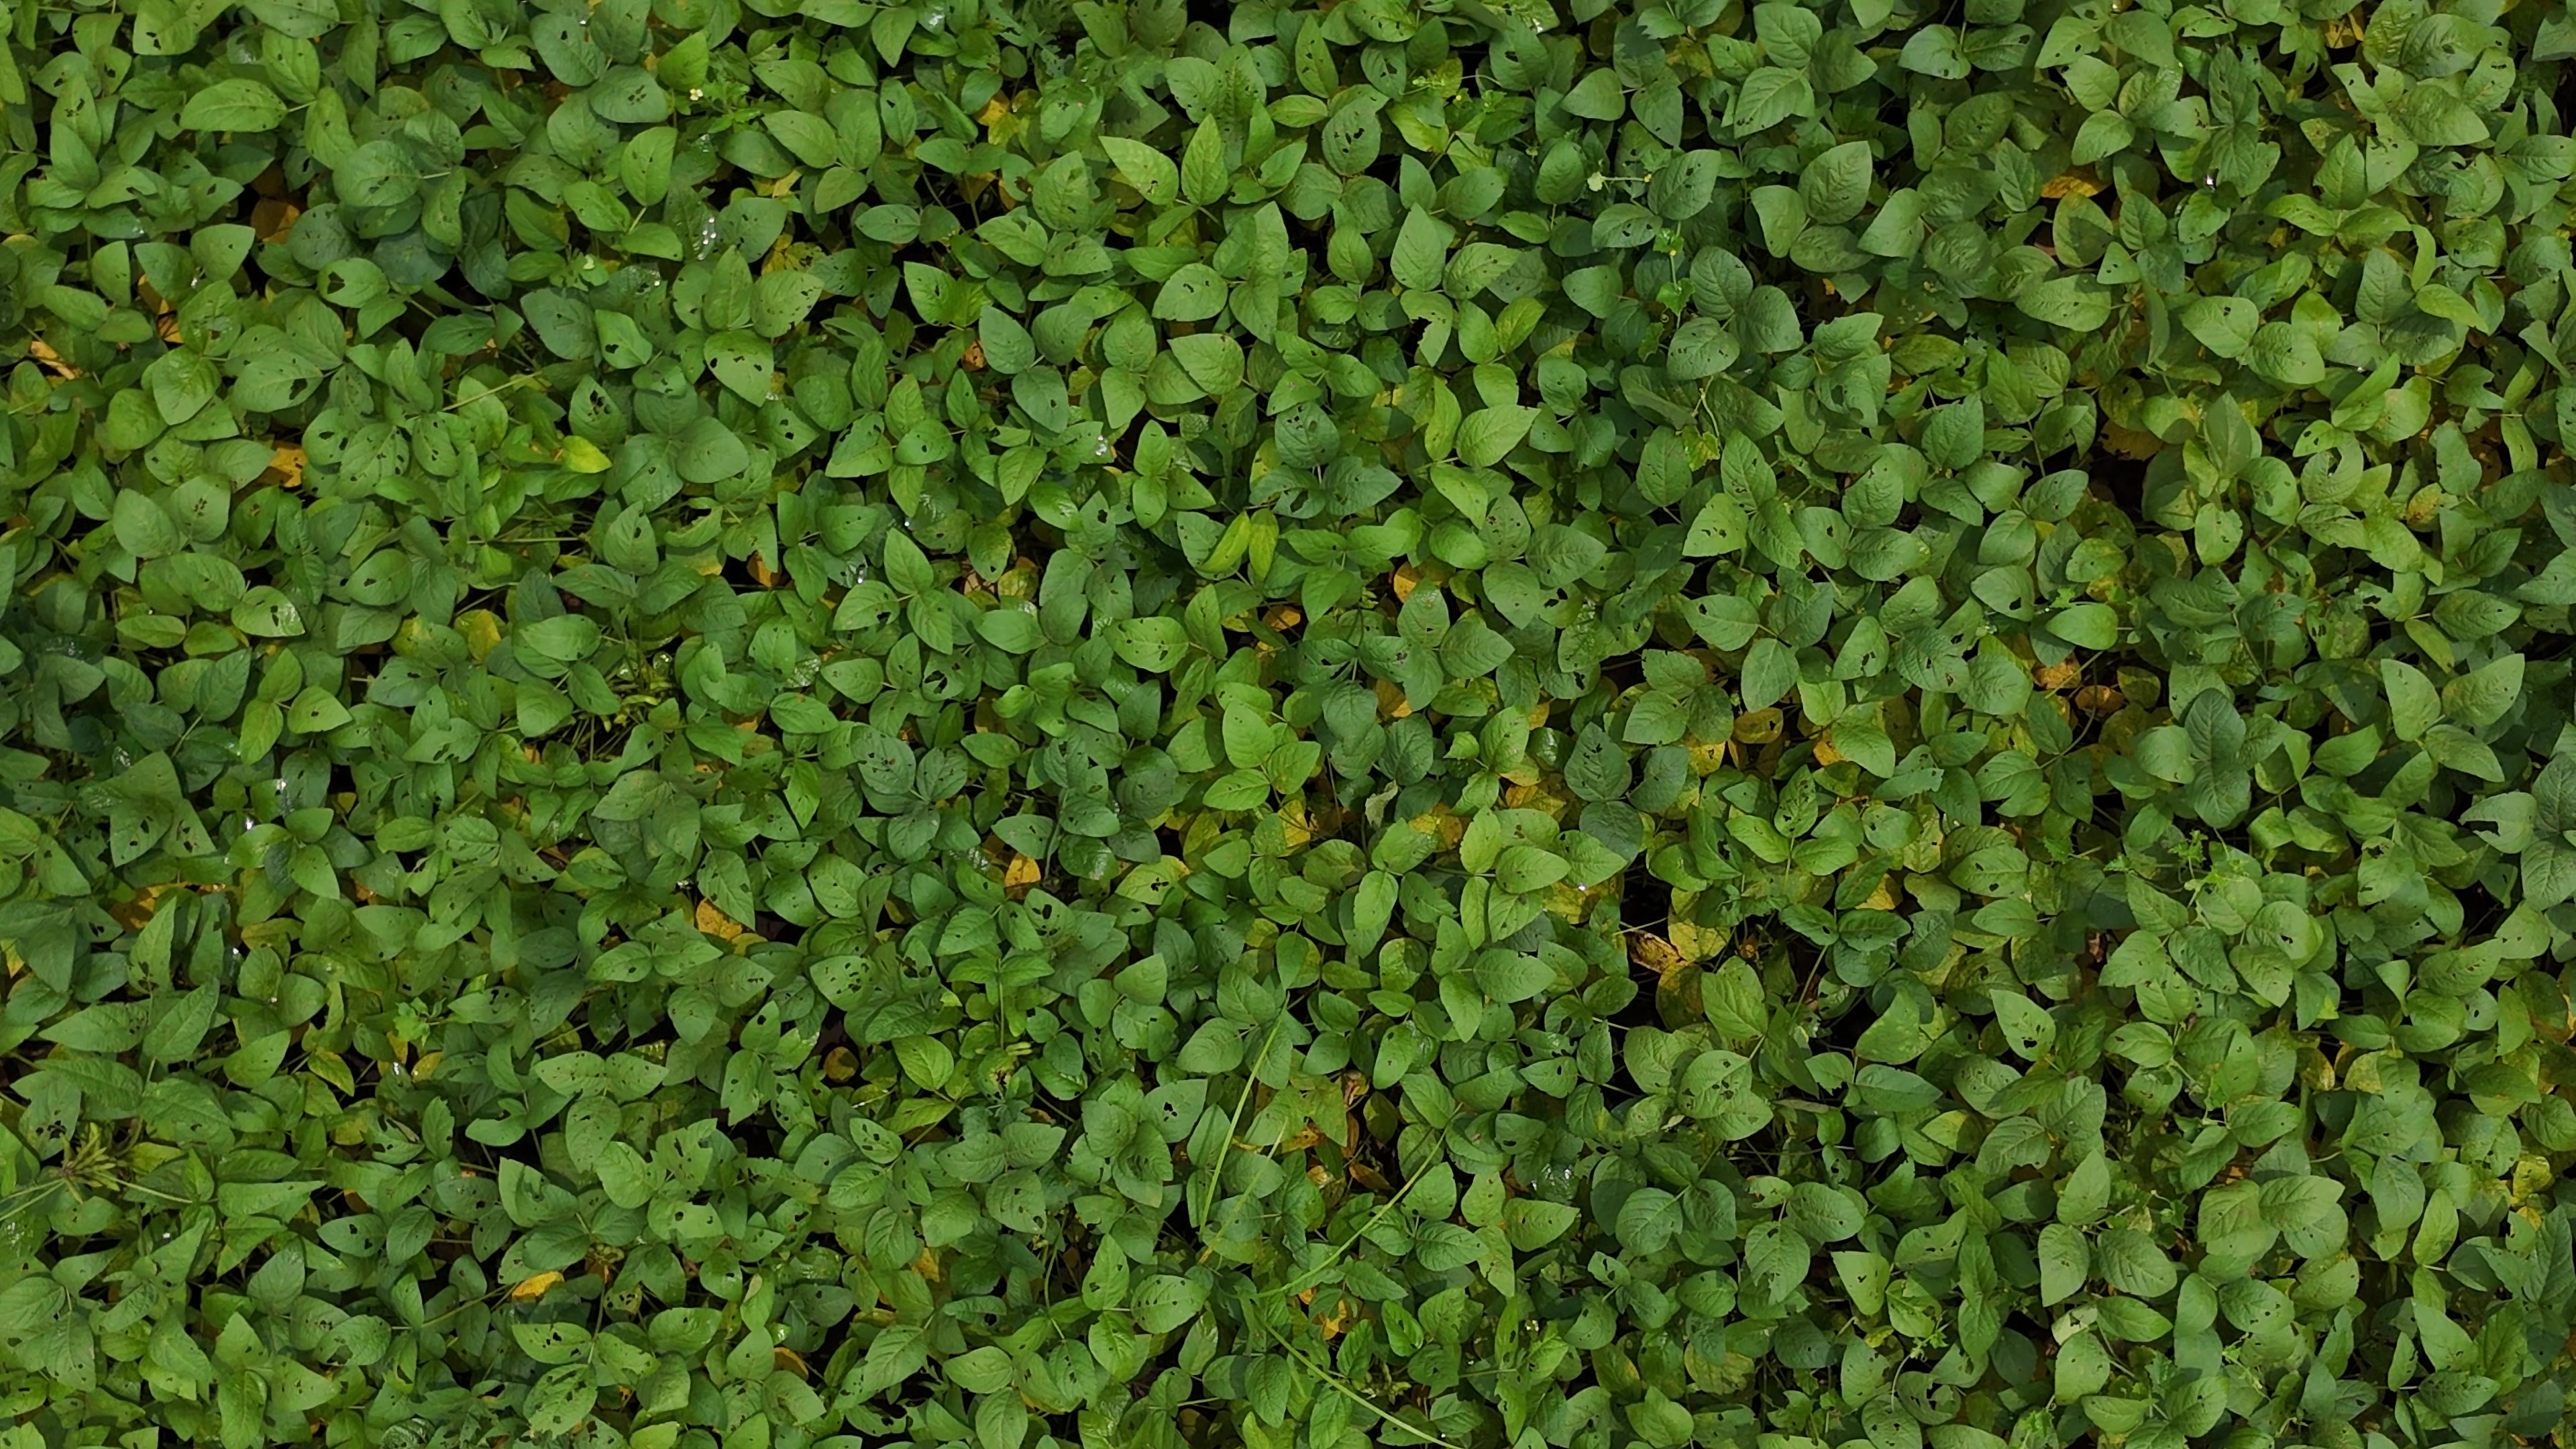
Label: Mosaic